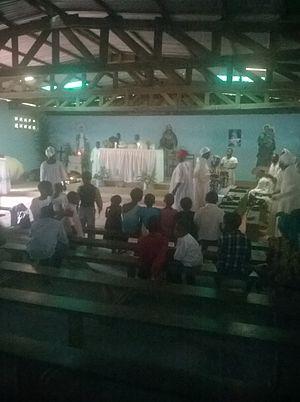
jour de le célébration du 15 août
Ebogo est un petit village-rue situé dans la région du centre du Cameroun à 50 km de Yaoundé. Il dépend du département de la Lékié et de l'arrondissement de Sa'a, ville créée par arrêté nᵒ 537 du 17 août 1952 du Haut commissaire de la République française au Cameroun, André Soucadaux. Le village est essentiellement agricole et le paysage qui y domine est la forêt dense trouée par des plantations de cacao, d'arachides, de bananes et de manioc.